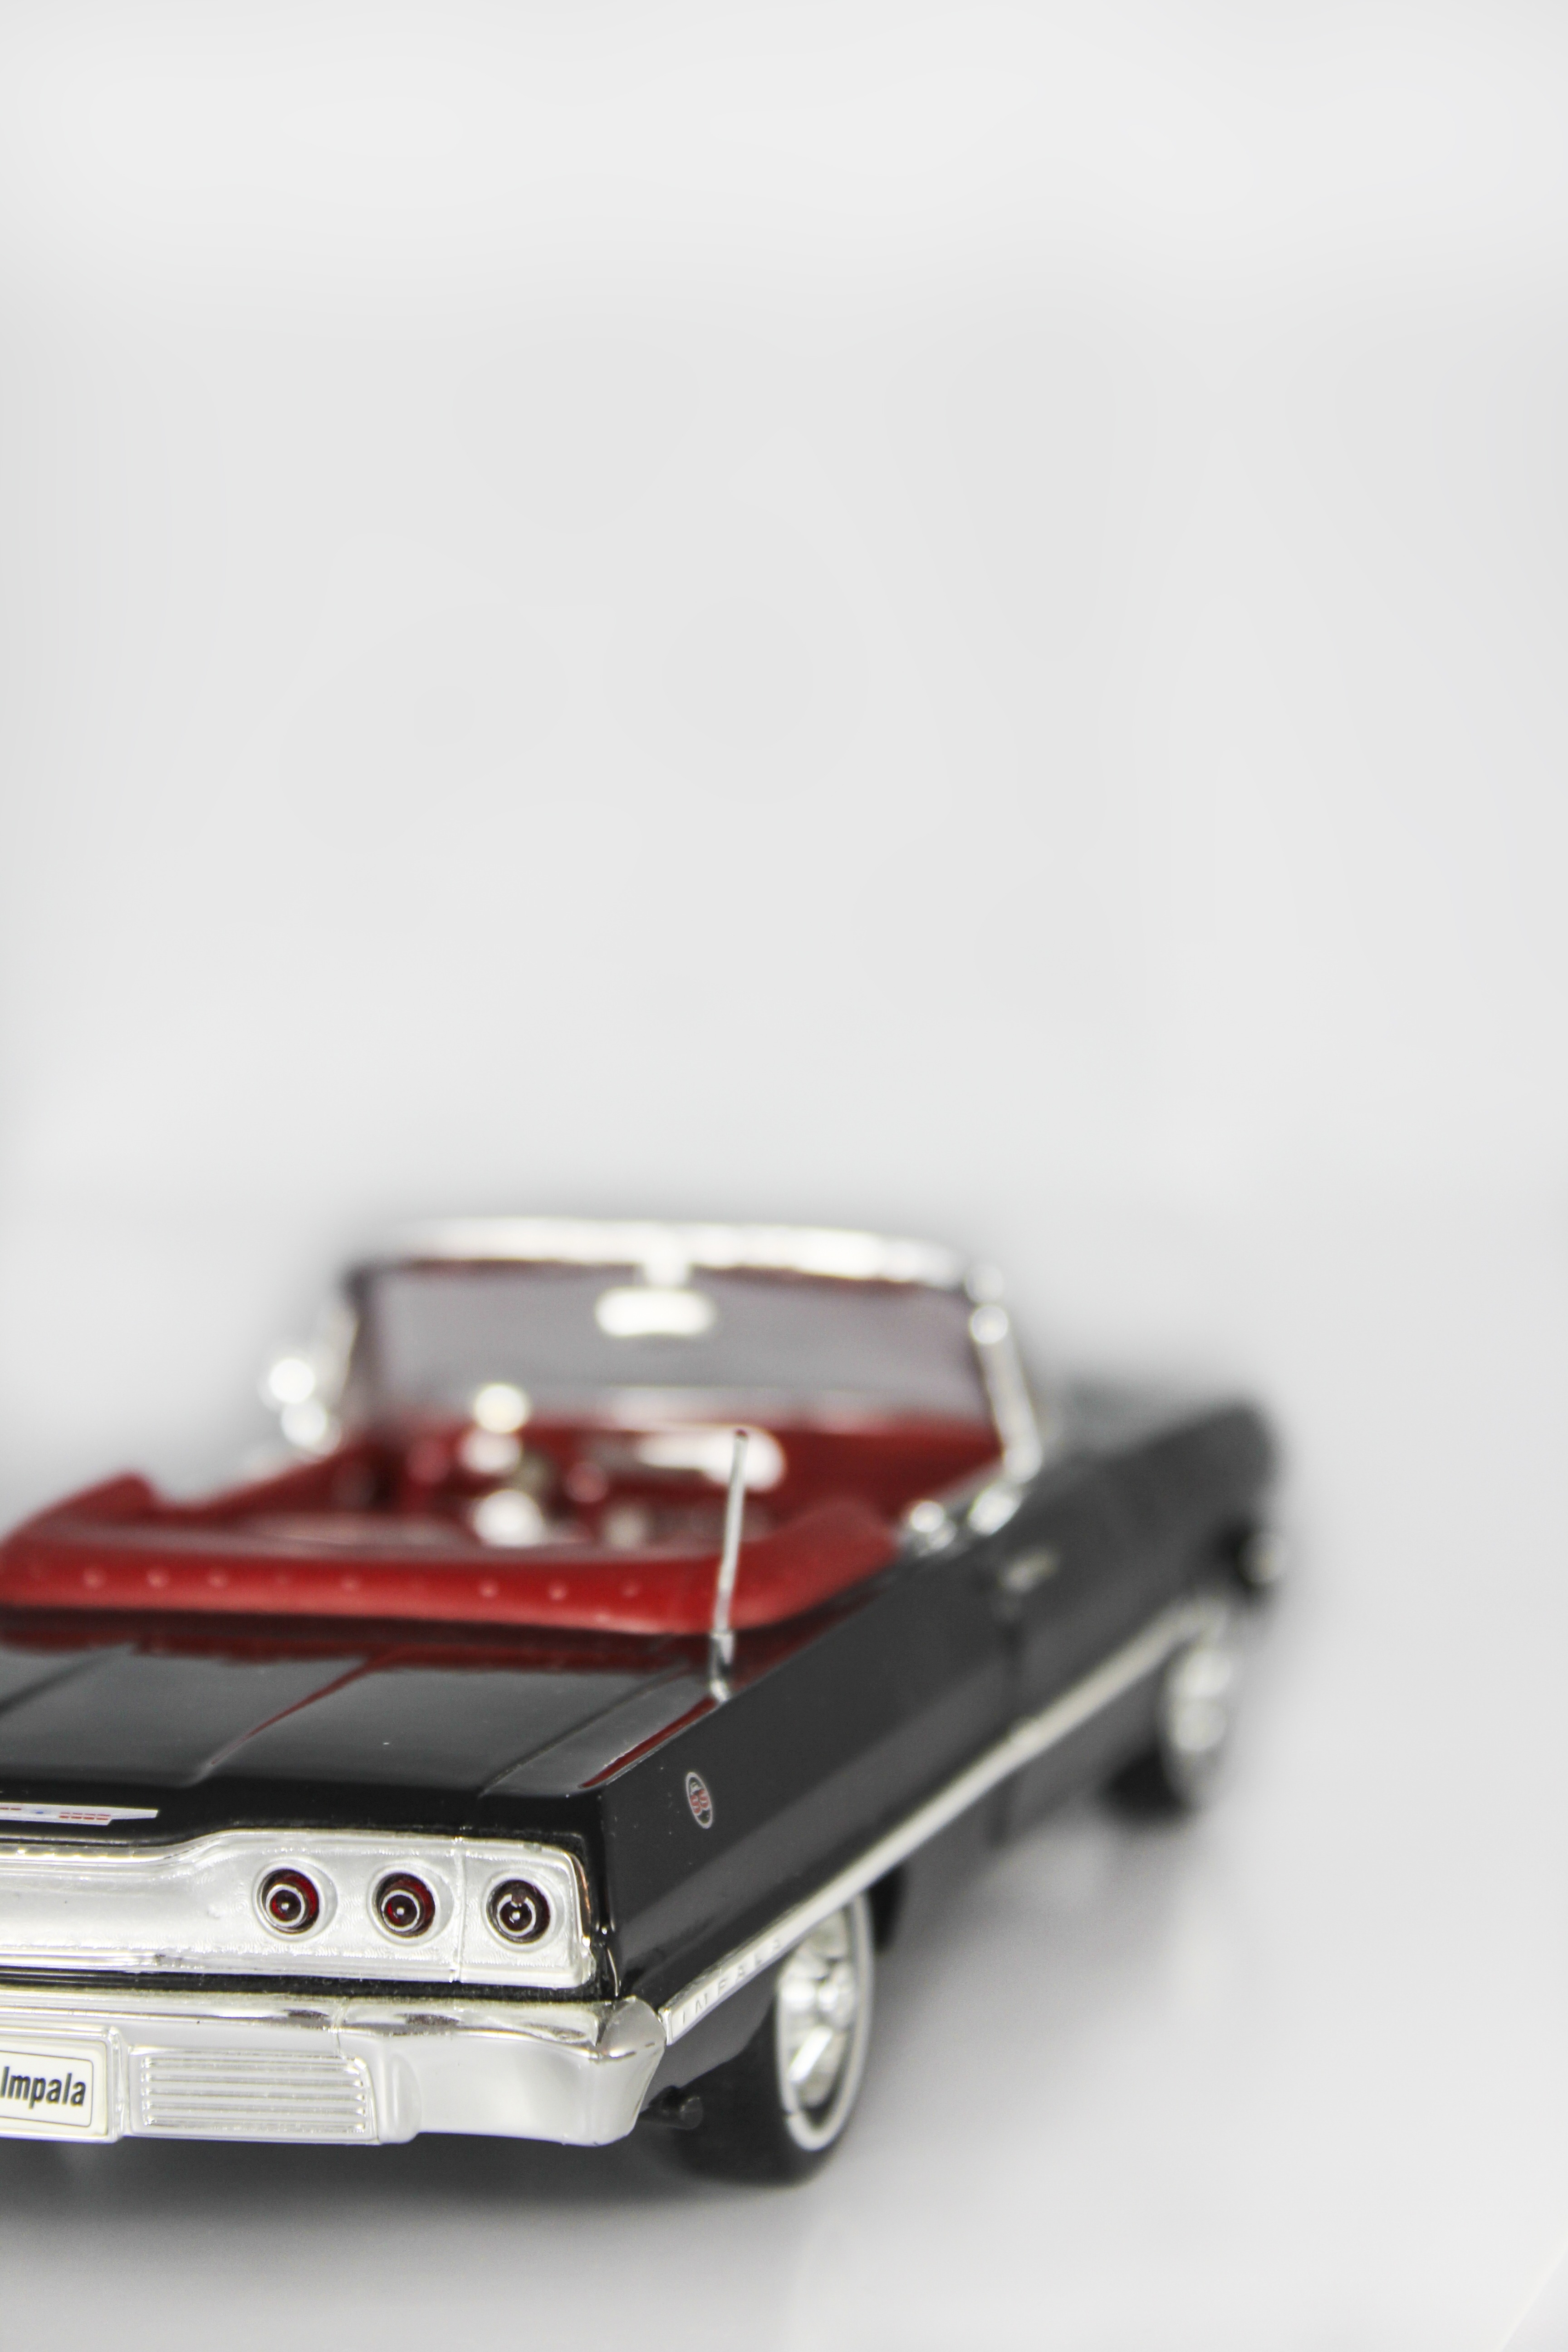
car, vehicle, toy, classic car, motor vehicle, vintage car, classic, chevrolet, impala, model car, scale model, the back of the, automotive exterior, automotive design, full size car, play vehicle